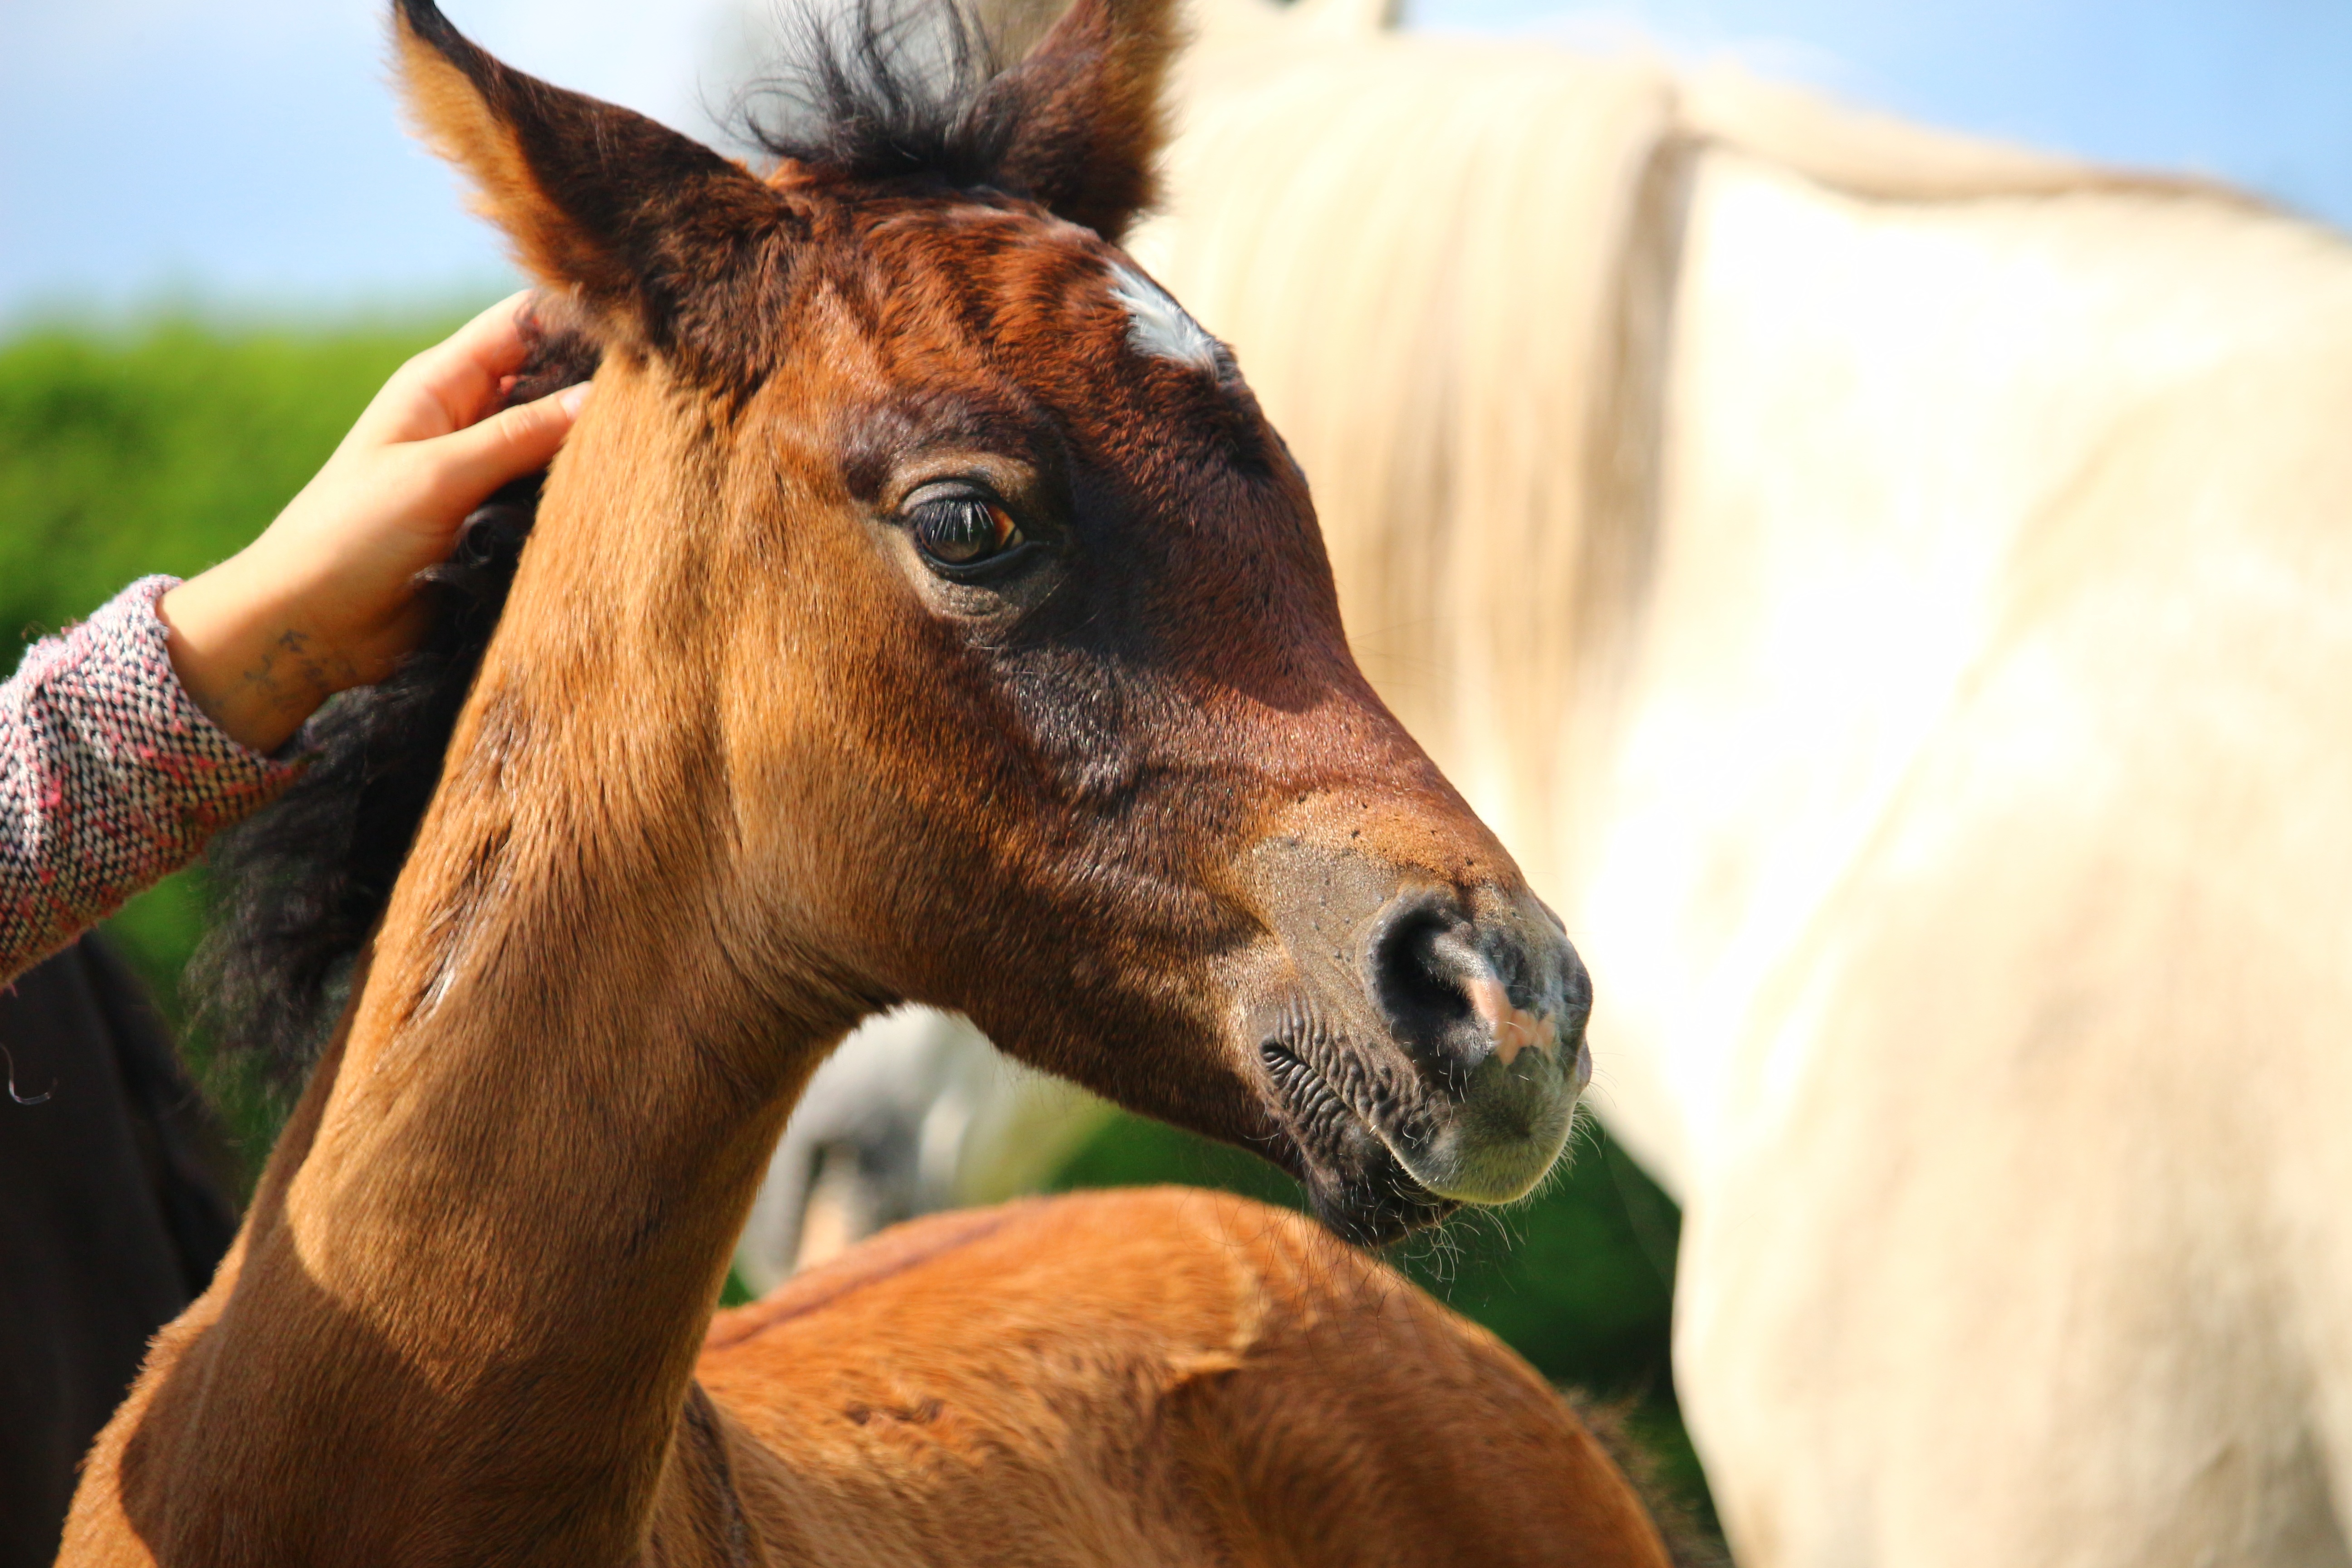
pasture, horse, mammal, stallion, mane, fauna, crawl, vertebrate, mare, foal, colt, thoroughbred arabian, brown mold, pack animal, suckling, social care, horse like mammal, mustang horse